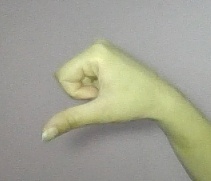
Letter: waw